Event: Ecuador Earthquake
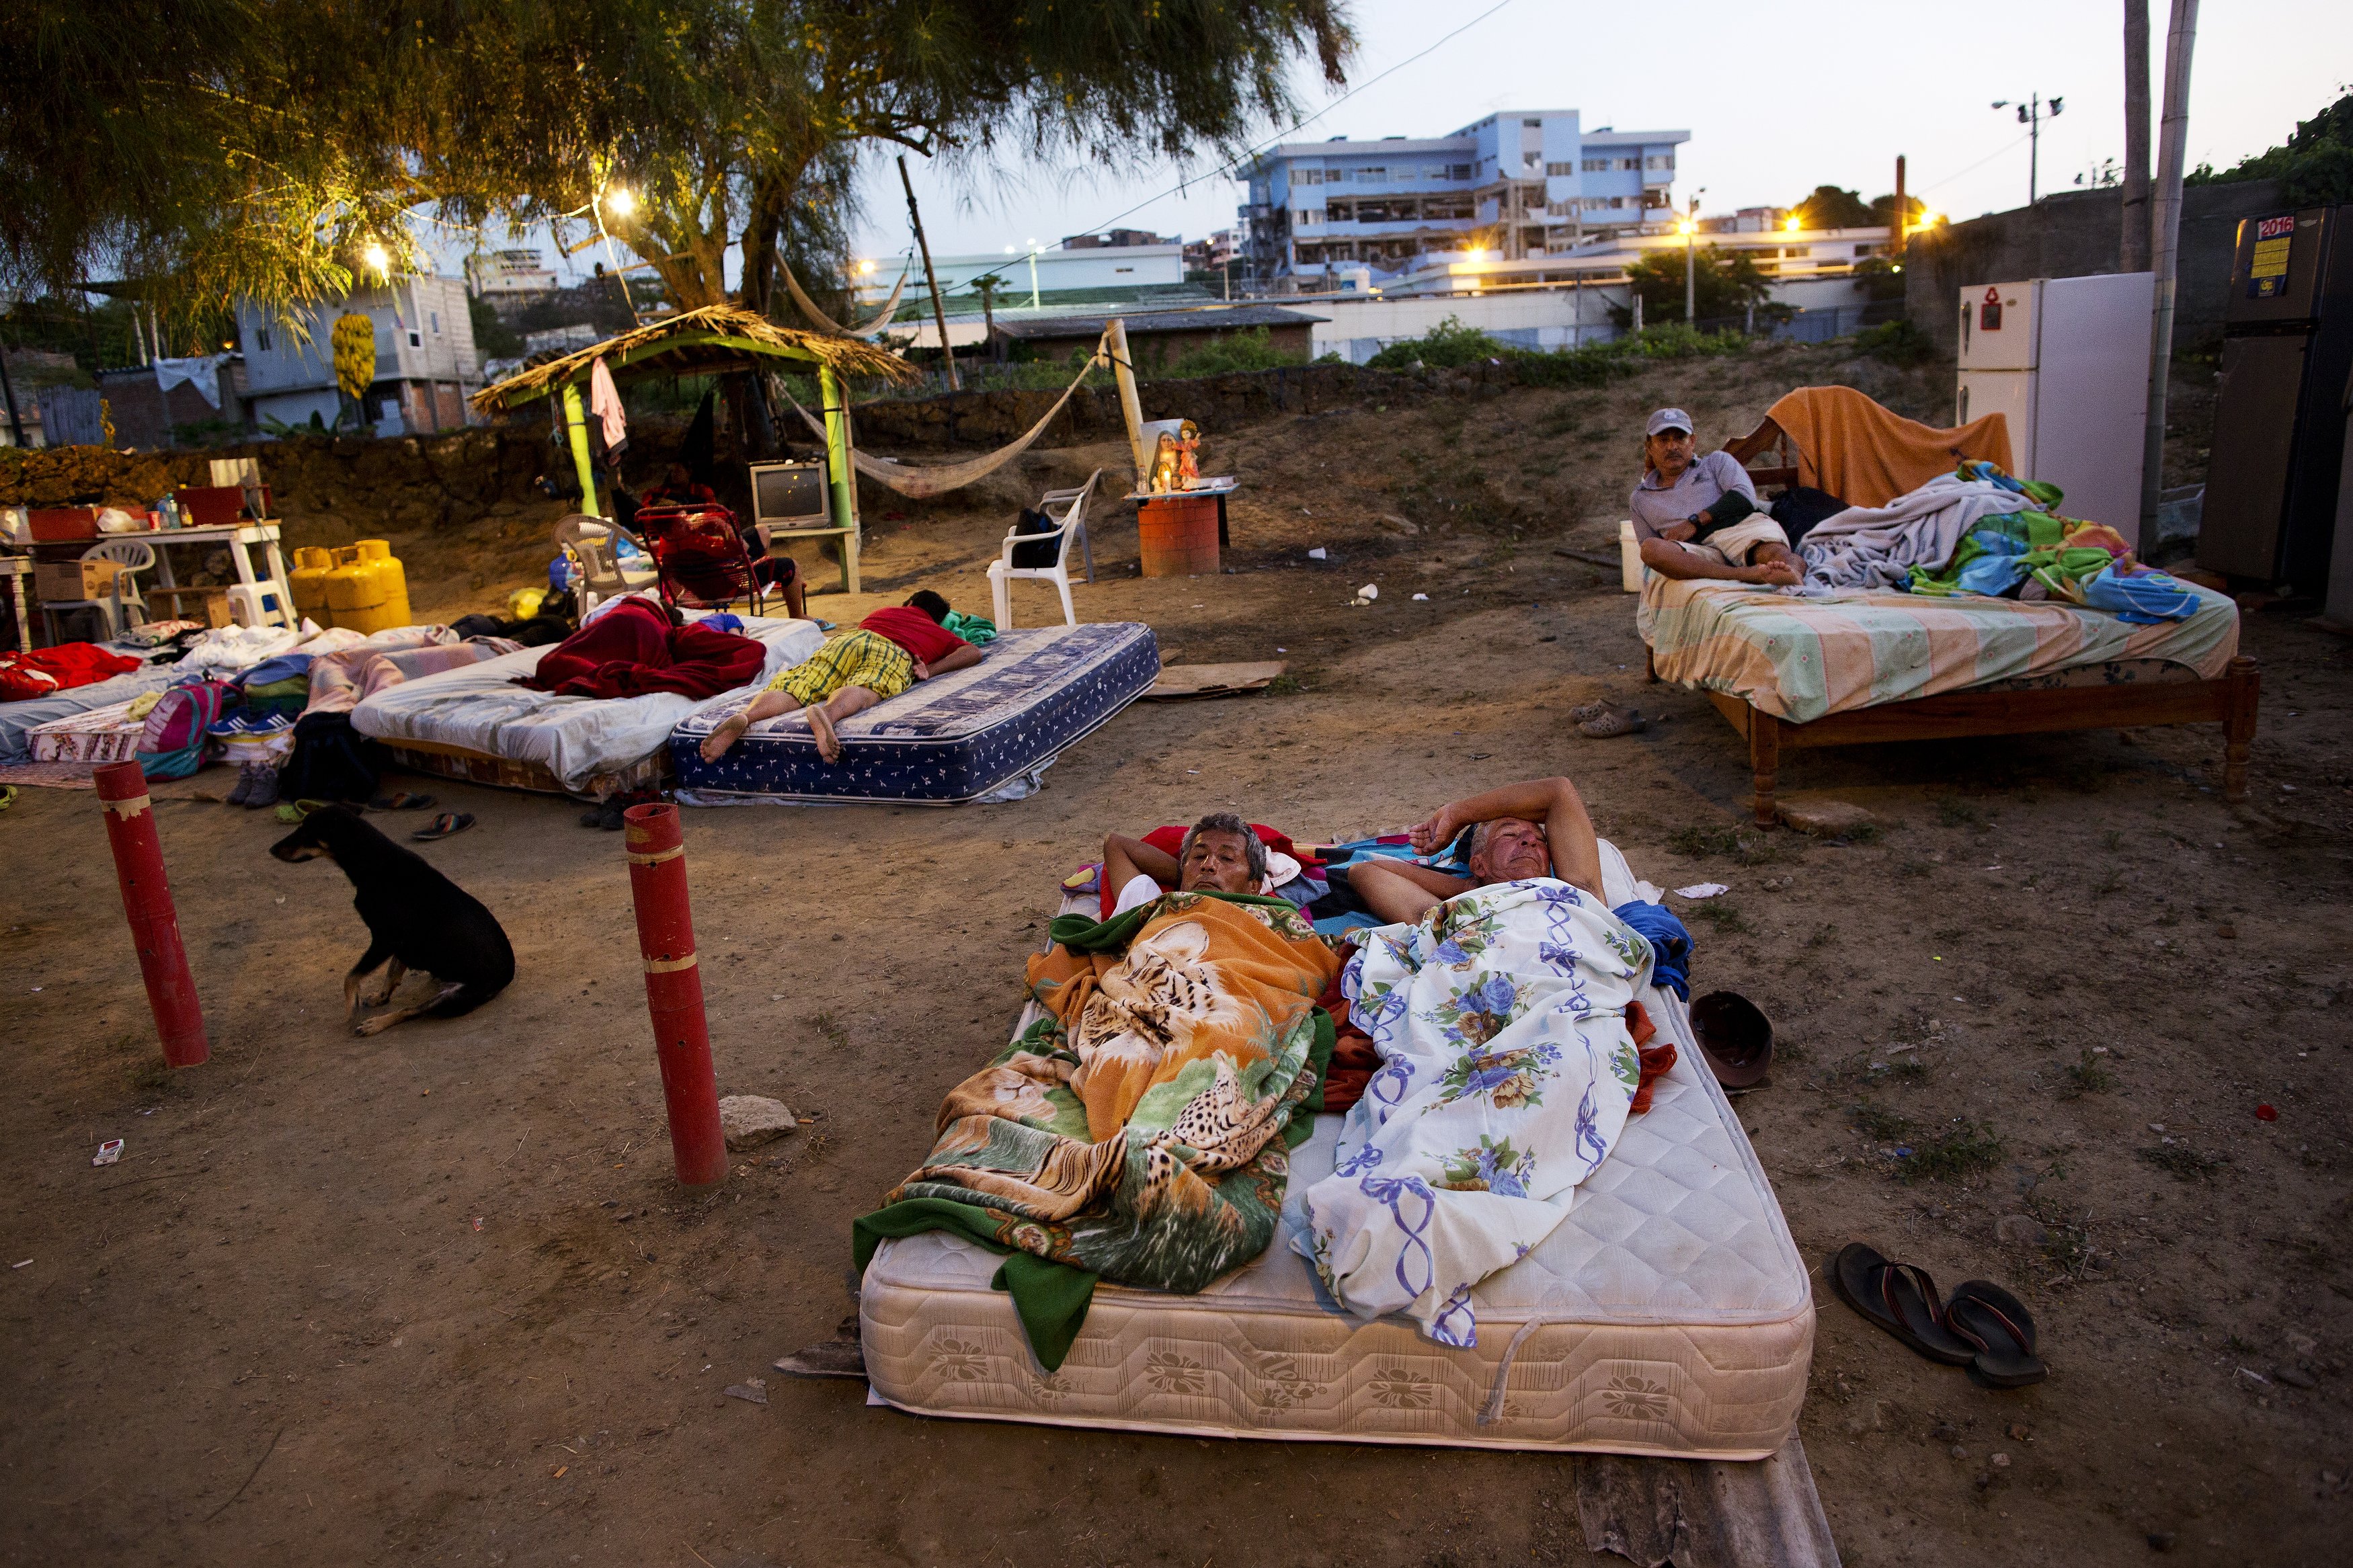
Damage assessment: damage